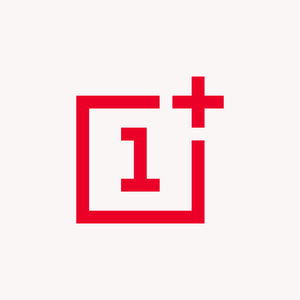
Logo OnePlus
Le OnePlus 5T est un smartphone créé par la société OnePlus, commercialisé le 21 novembre 2017. Il fonctionne sous le système d'exploitation Android, via OxygenOS, et est livré initialement avec la version 7.1.1 Nougat. Une mise à jour vers Android 9 est disponible. Ce smartphone est désormais indisponible à l'achat en magasin et en ligne.